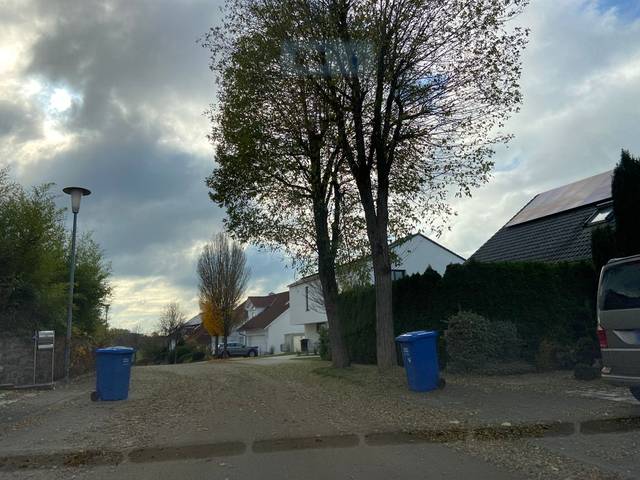
Region: Germany
Coordinates: 48.081, 9.214